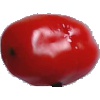
Label: Tomato 2